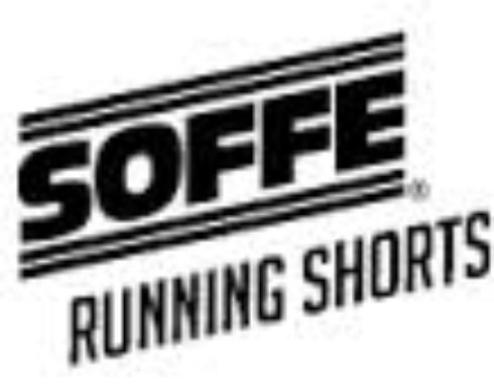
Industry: Clothes